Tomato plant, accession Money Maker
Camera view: bottom (45 deg); turntable rotation: 330 degrees
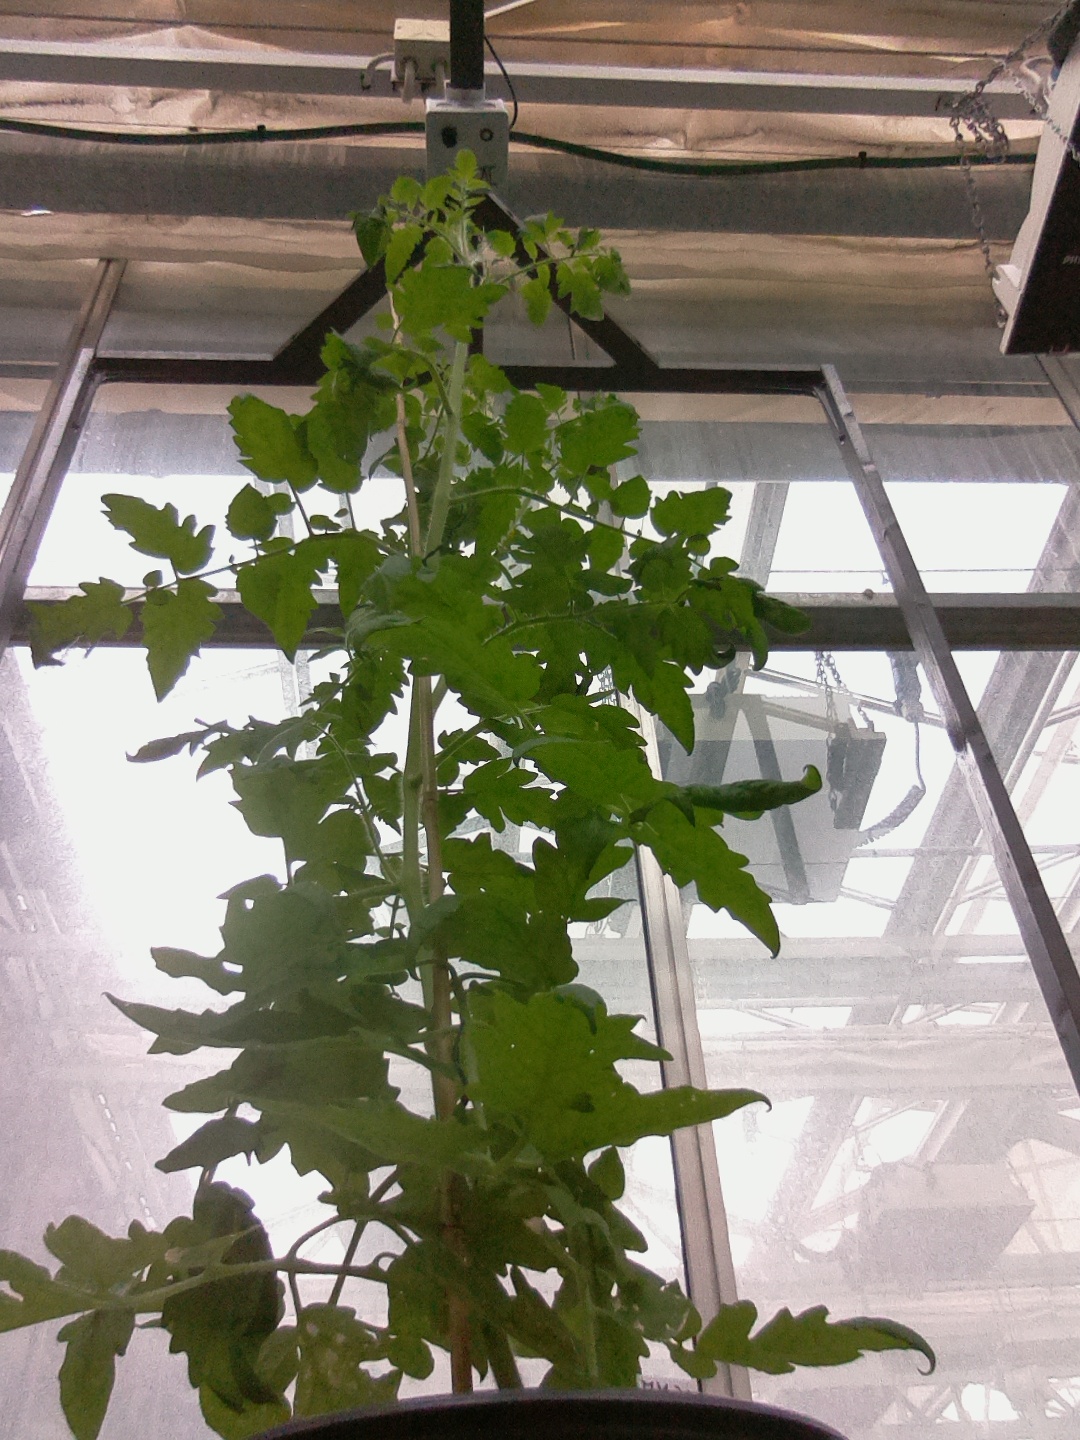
BBCH growth stage 59: 9 or more inflorescences visible